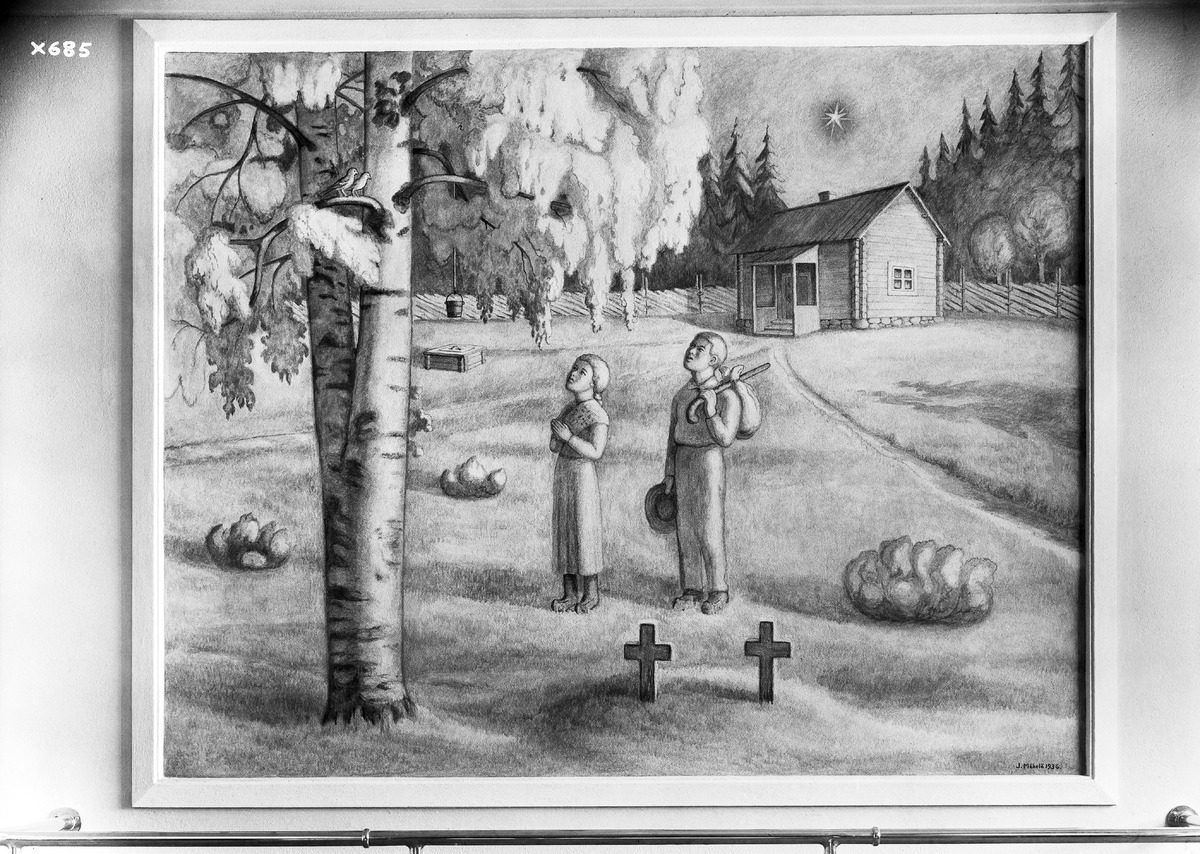
Fresko "Koivu ja tähti"
A fresco "Koivu ja tähti"
sisällön kuvaus: Taiteilija Juho Mäkelän maalaama fresko "Koivu ja tähti" Oulun keskuskansakoulun pääportaikon seinäpinnassa 3.10.1936. content description: A fresco "Koivu ja tähti" ("A birch and a star") by the artist Juho Mäkelä on the wall of the main stairway of Oulu's Central Elementary School on October 3, 1936.
Kuvaaja: Mäkelä, Juho, kuvan kohteen tekijä
Vuosi: 1936
Paikka: Suomi, Oulu, Suomi, Pohjois-Pohjanmaa, Oulu
Aiheet: Oulun keskuskansakoulu; sisäkuva; freskot; maalaukset; koulurakennukset; kansakoulu; frescos; elementary schools; school buildings; paintings